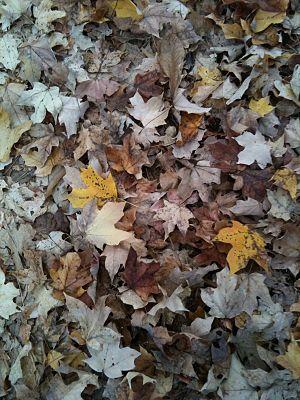
La lignine est une biomolécule, en fait une famille de macromolécules polymères polyphénoliques, qui est un des principaux composants du bois avec la cellulose et l'hémicellulose. La lignine est présente principalement dans les plantes vasculaires et dans quelques algues. Ses principales fonctions sont d'apporter de la rigidité, une imperméabilité à l'eau et une grande résistance à la décomposition. Toutes les plantes vasculaires, ligneuses et herbacées, fabriquent de la lignine.